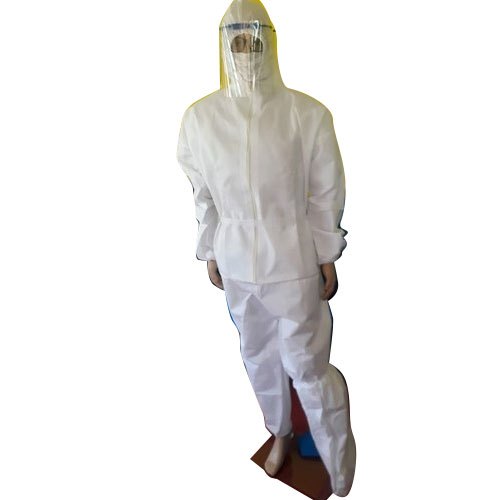
Objects detected:
Mask
Coverall